Anika the Warrior

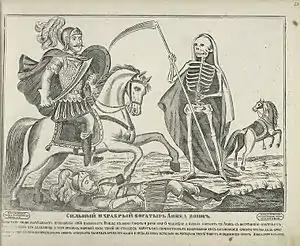
Anika the Warrior versus The Death, Lubok from 1865.

Anika the Warrior (from , "unbeatable, unbeaten") is a Bogatyr, a knight errant character of Russian fairy tales. According to a "universally known religious ballad", he was a violent and sacrilegious man who set out to destroy the Holy Sepulchre in Jerusalem, but was stopped by the half-beast Wonder. Anika challenges Wonder to a duel, but is immediately overcome because Wonder is Death in disguise. Though he begs for more time and attempts to bribe Death, no mercy is given. Proverbially, an "Anika the Warrior" is one engaged in something as hopeless as a fight against death. He appears in the folk plays Tsar Maximilian and King Herod, and is mentioned in Maxim Gorky's "Childhood". Its plot is loosely based on the Byzantine epic about Digenes Akritas.